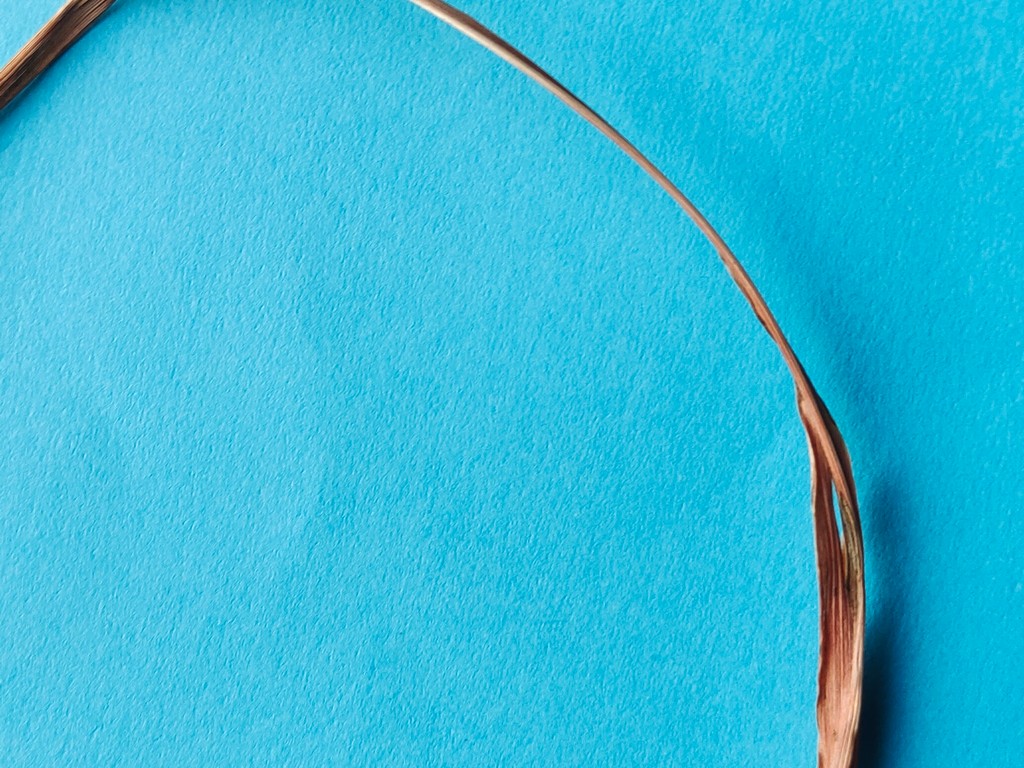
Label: Dried